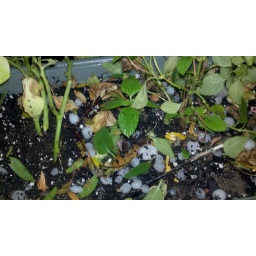
Blueberry sized hail stones in our window box